Lytle Park Historic District

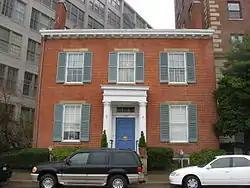
Literary Club building

Lytle Park Historic District is a historic district in Cincinnati, Ohio, United States. Roughly bounded by 3rd, 5th, Sycamore, Commercial Sq., and Butler Sts. in downtown Cincinnati, it centers on Lytle Park.